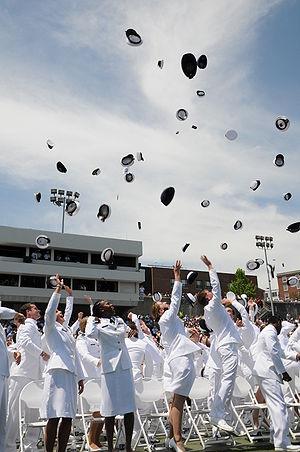
L'United States Coast Guard Academy, en français : académie de l'United States Coast Guard, est l'académie militaire de la garde côtière des États-Unis et offre un enseignement aux futurs officiers de cette branche des forces armées américaines.